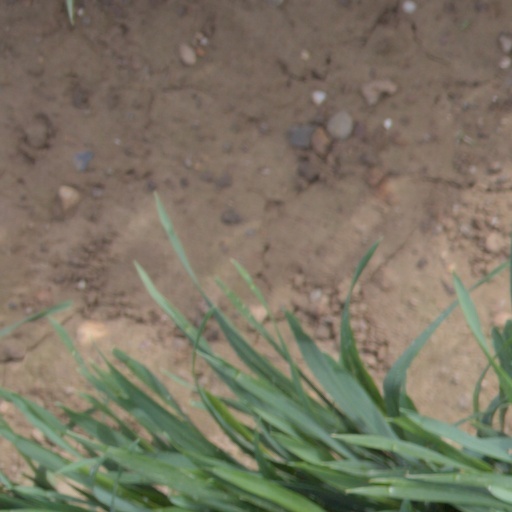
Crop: wheat